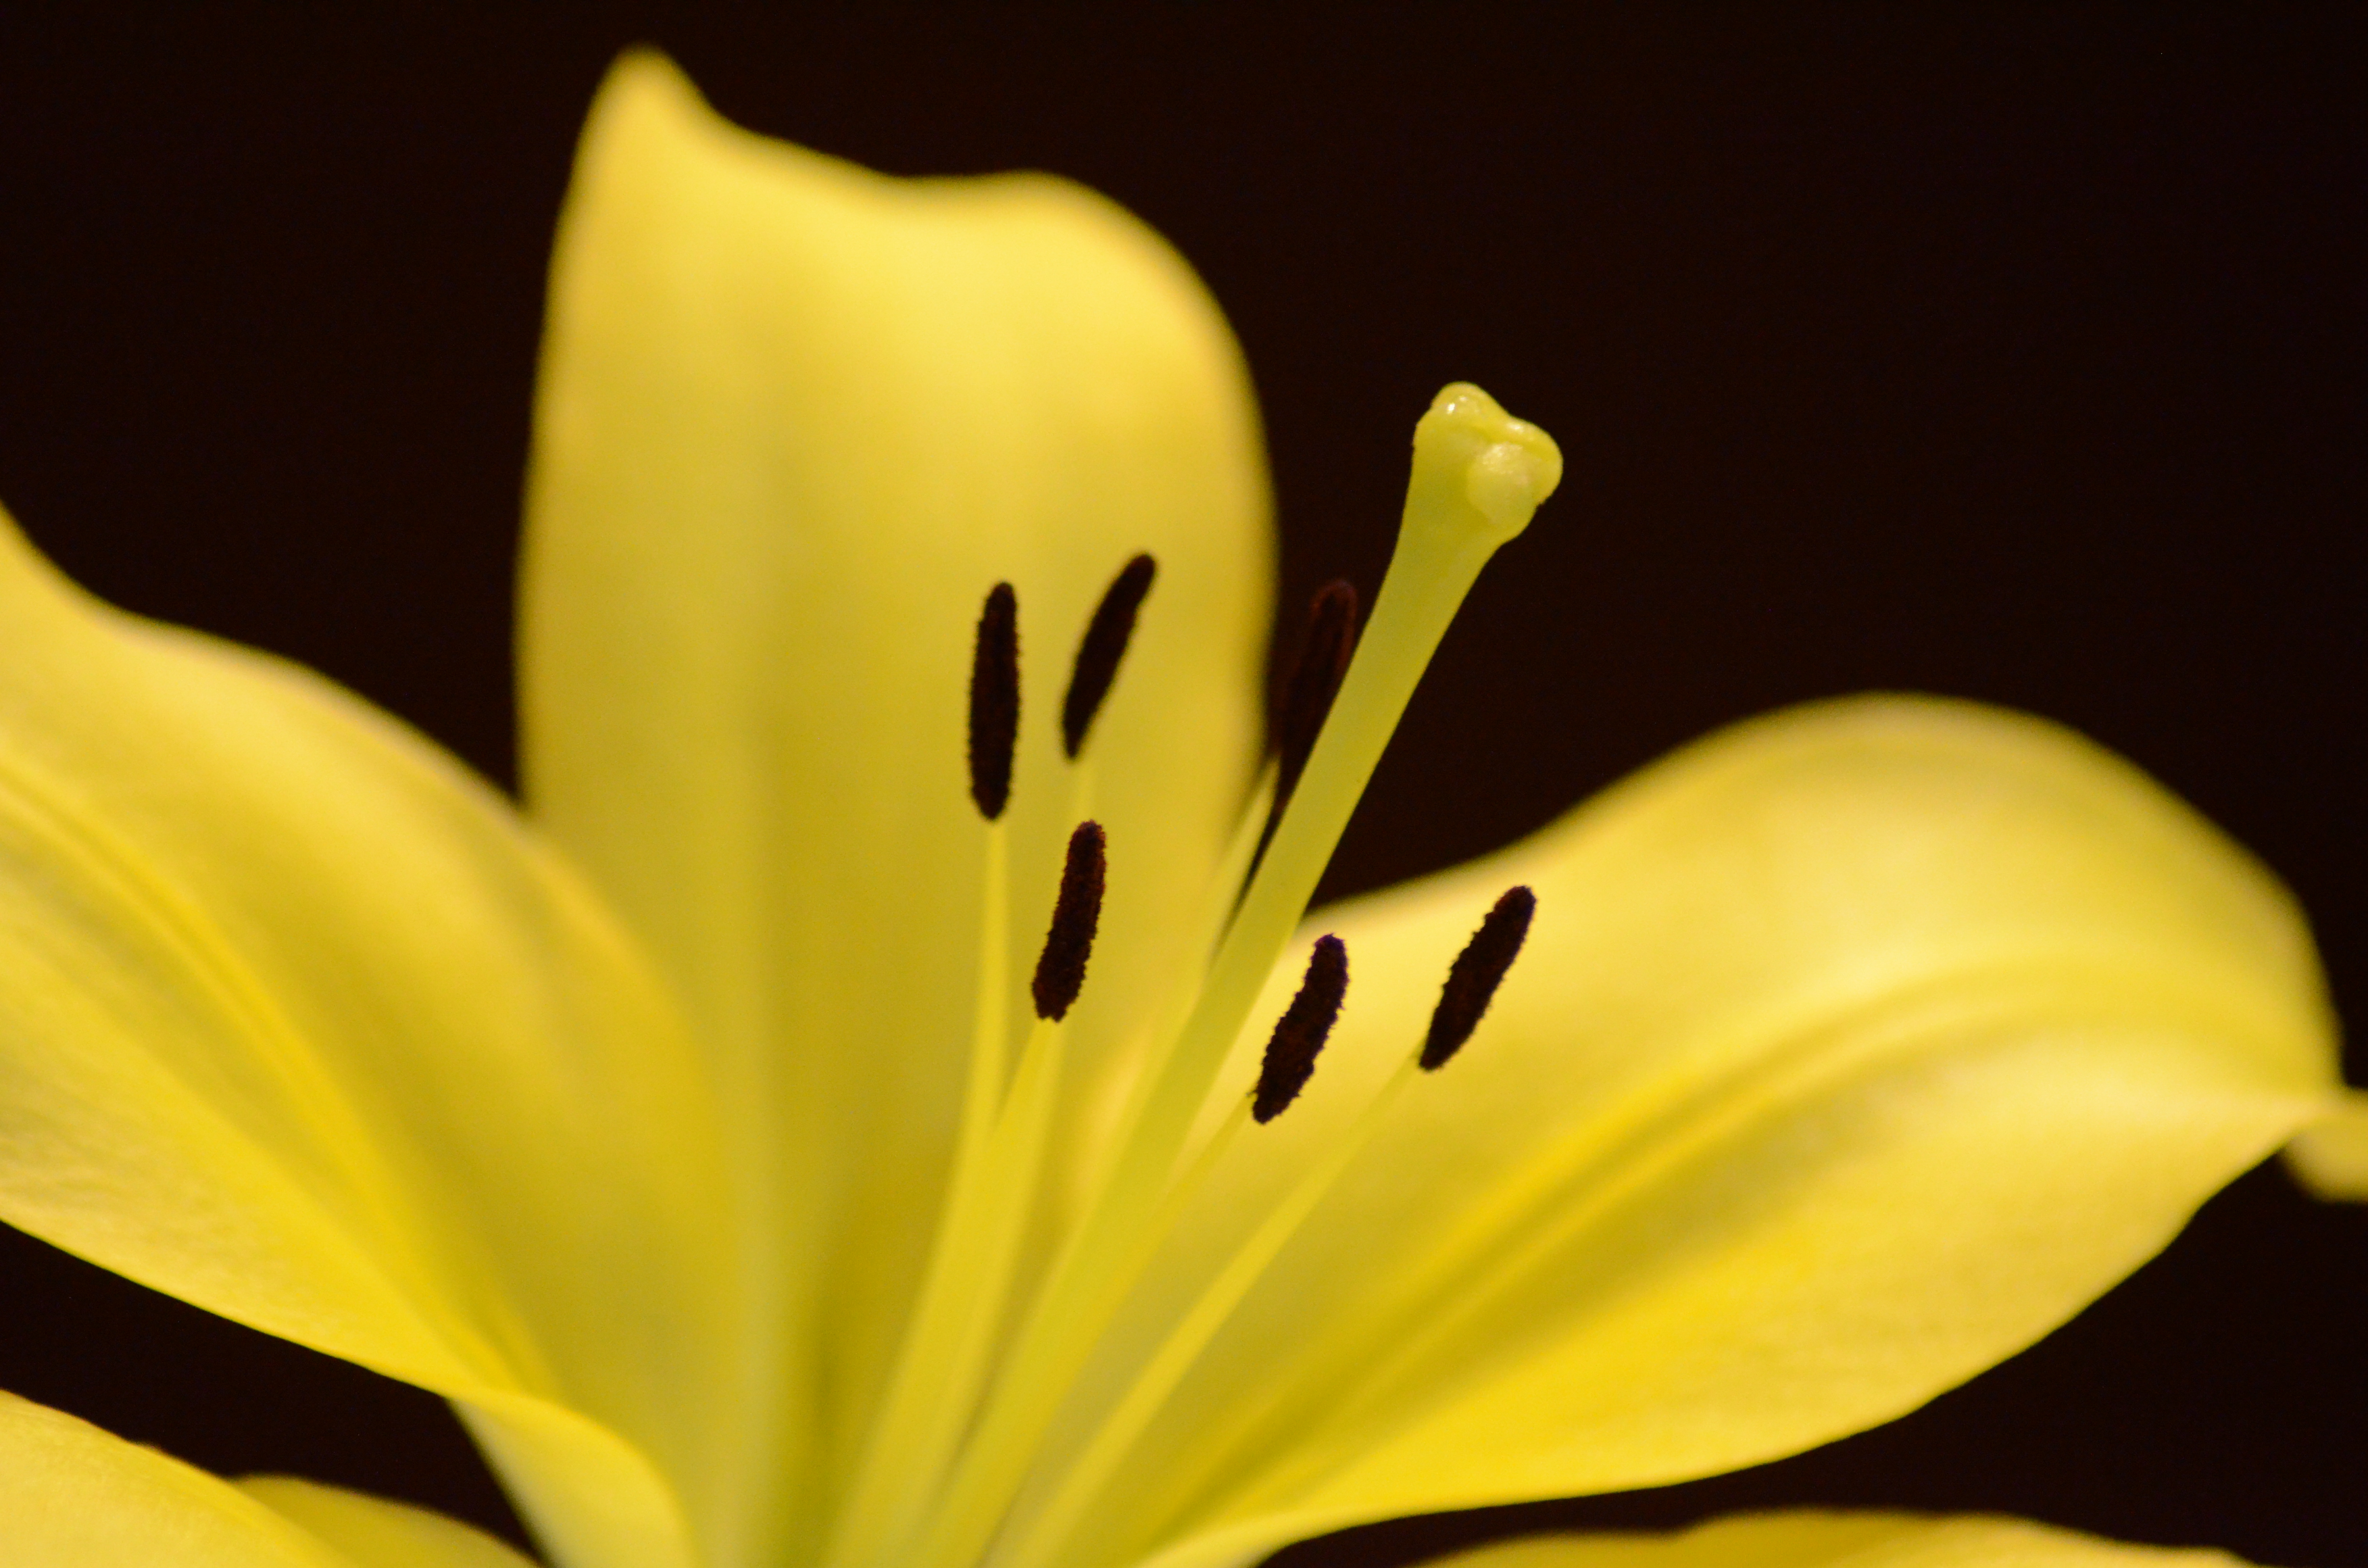
flower, yellow, nature, lily, petal, close up, plant, daylily, yellow Canada lily, macro photography, botany, lily family, flowering plant, Pedicel, photography, pollen, hippeastrum, tiger lily, alstroemeriaceae, Lily order, herbaceous plant, crinum, monocotyledon, plant stem, wildflower, stargazer lily